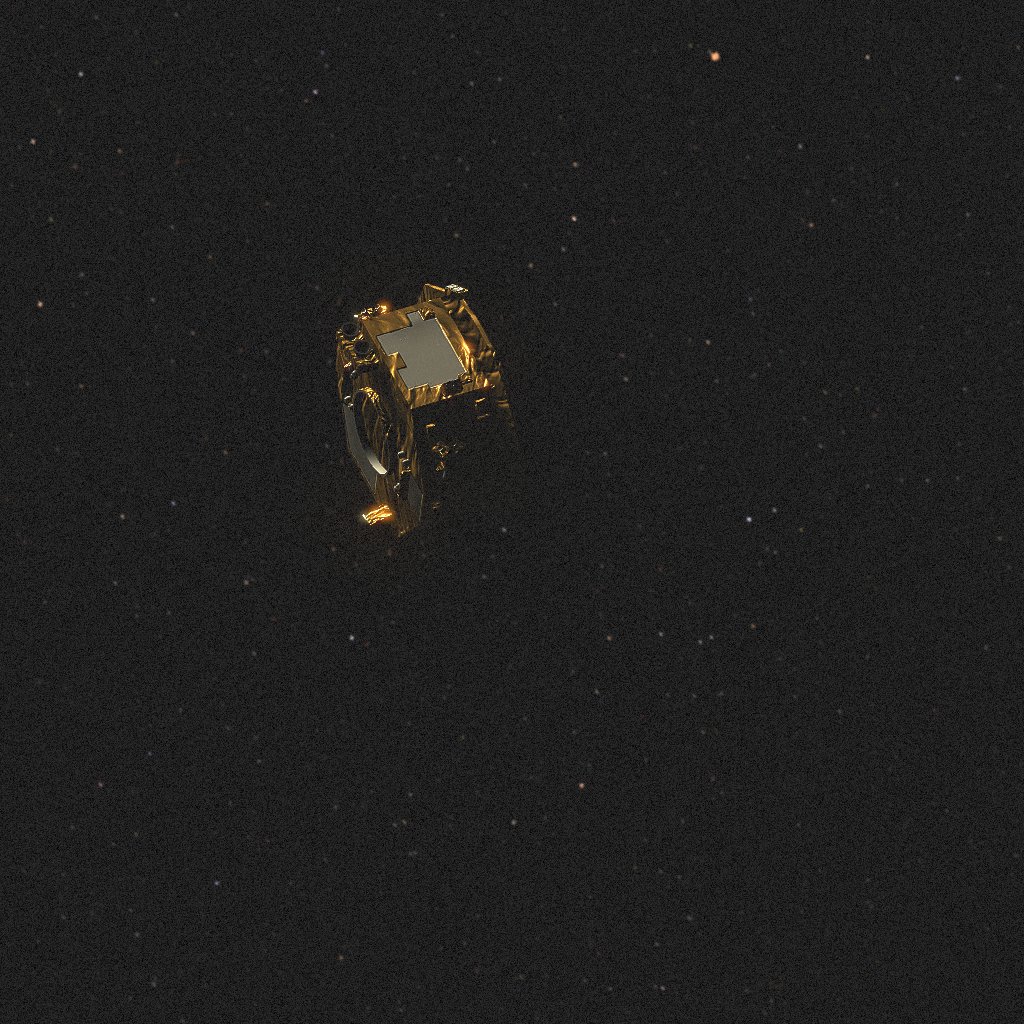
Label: lisa_pathfinder